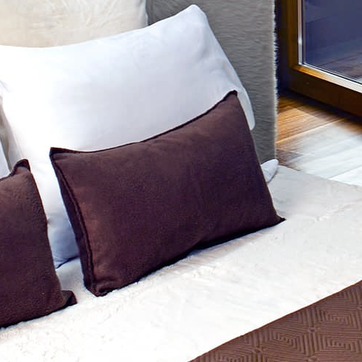
Material: fabric